Kamounia
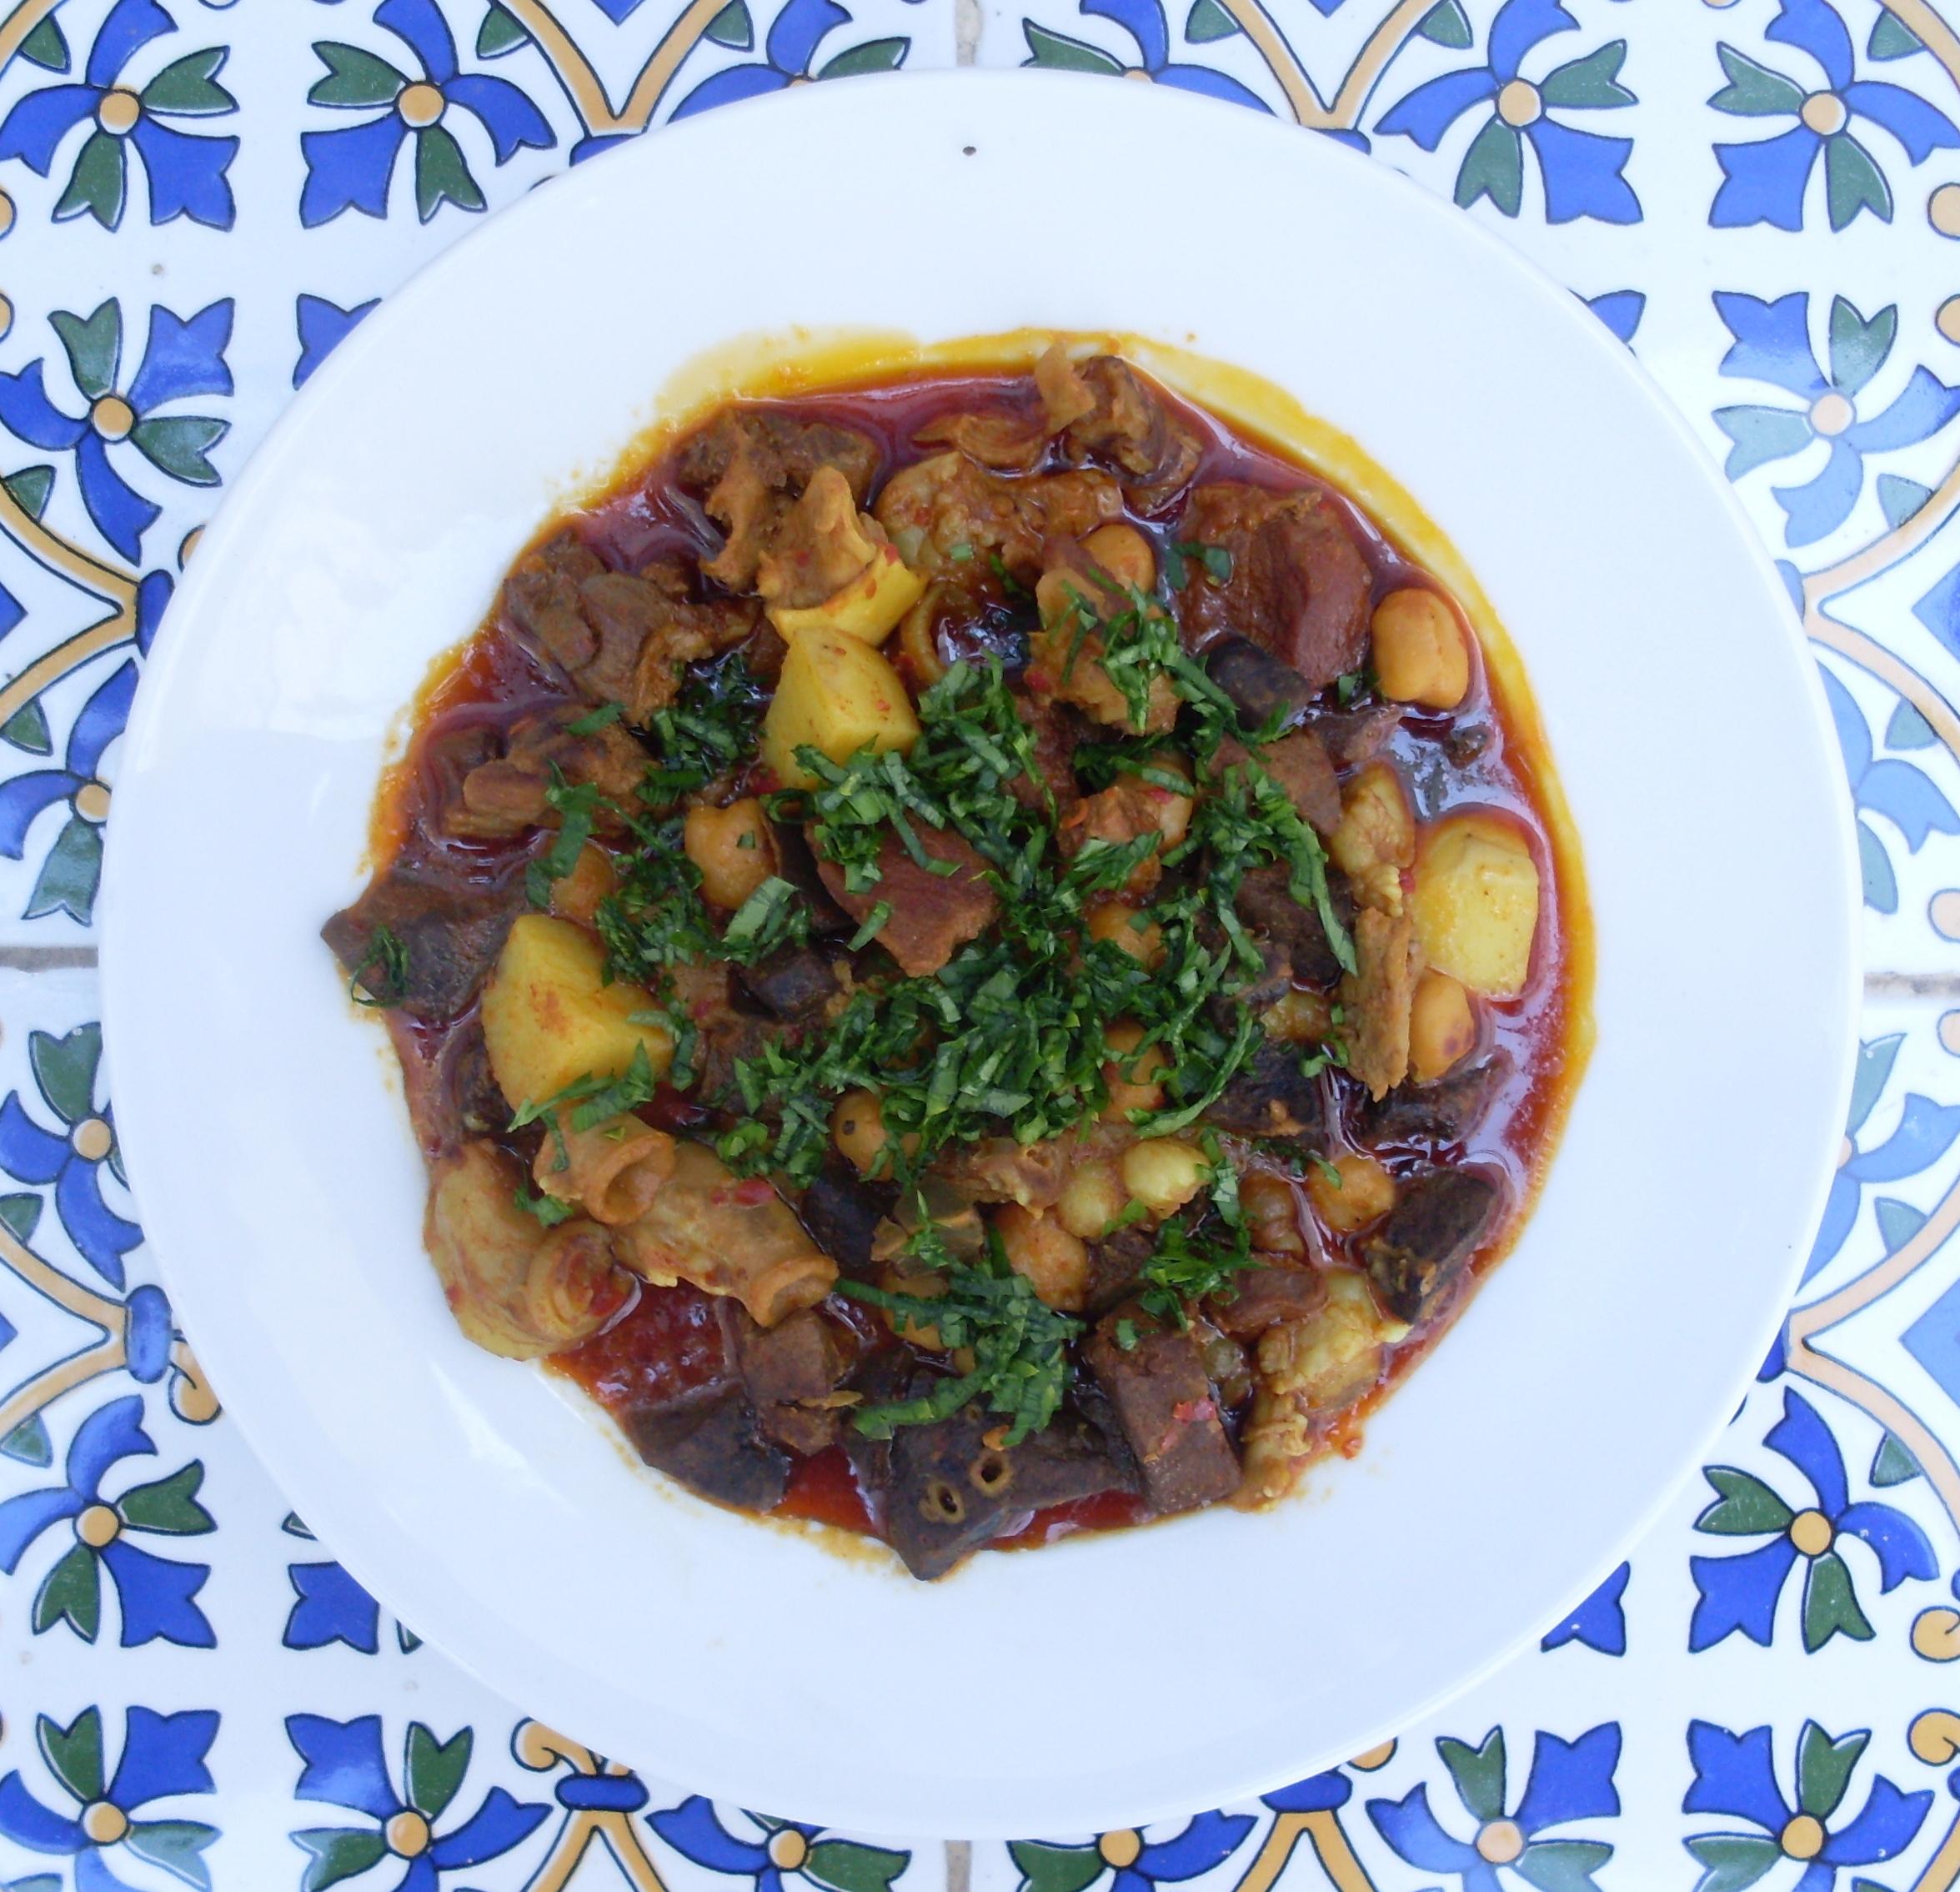
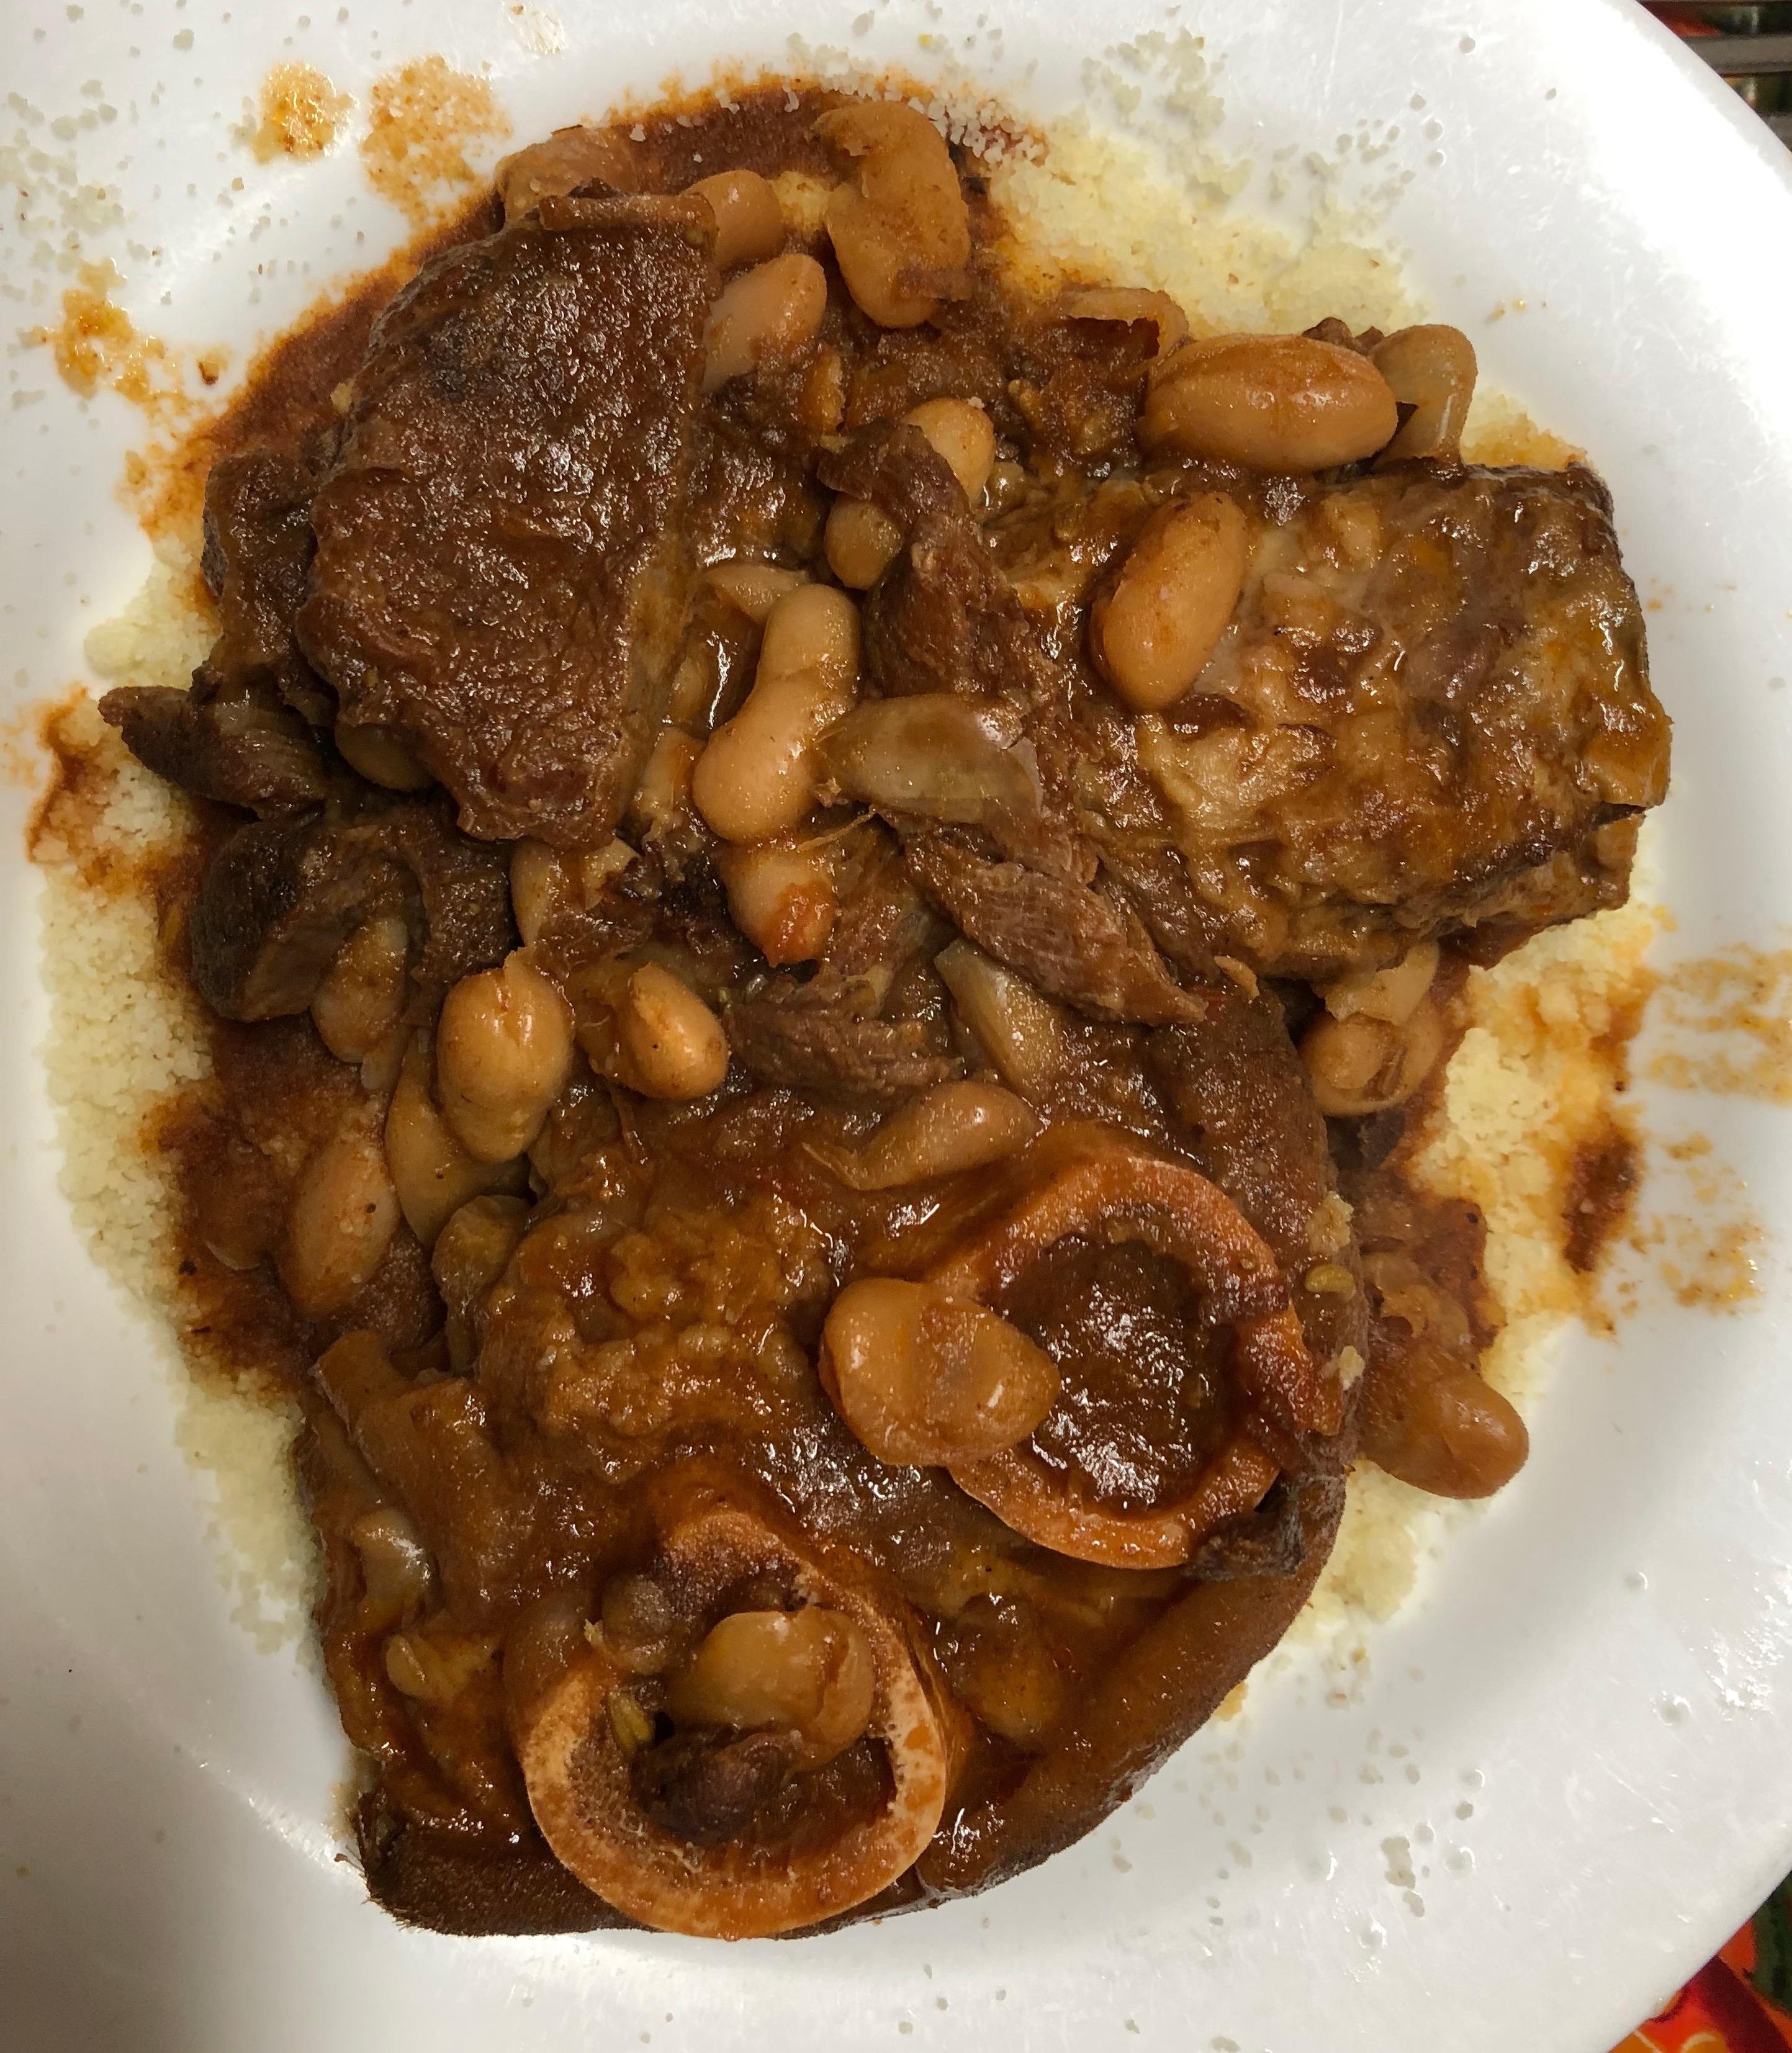
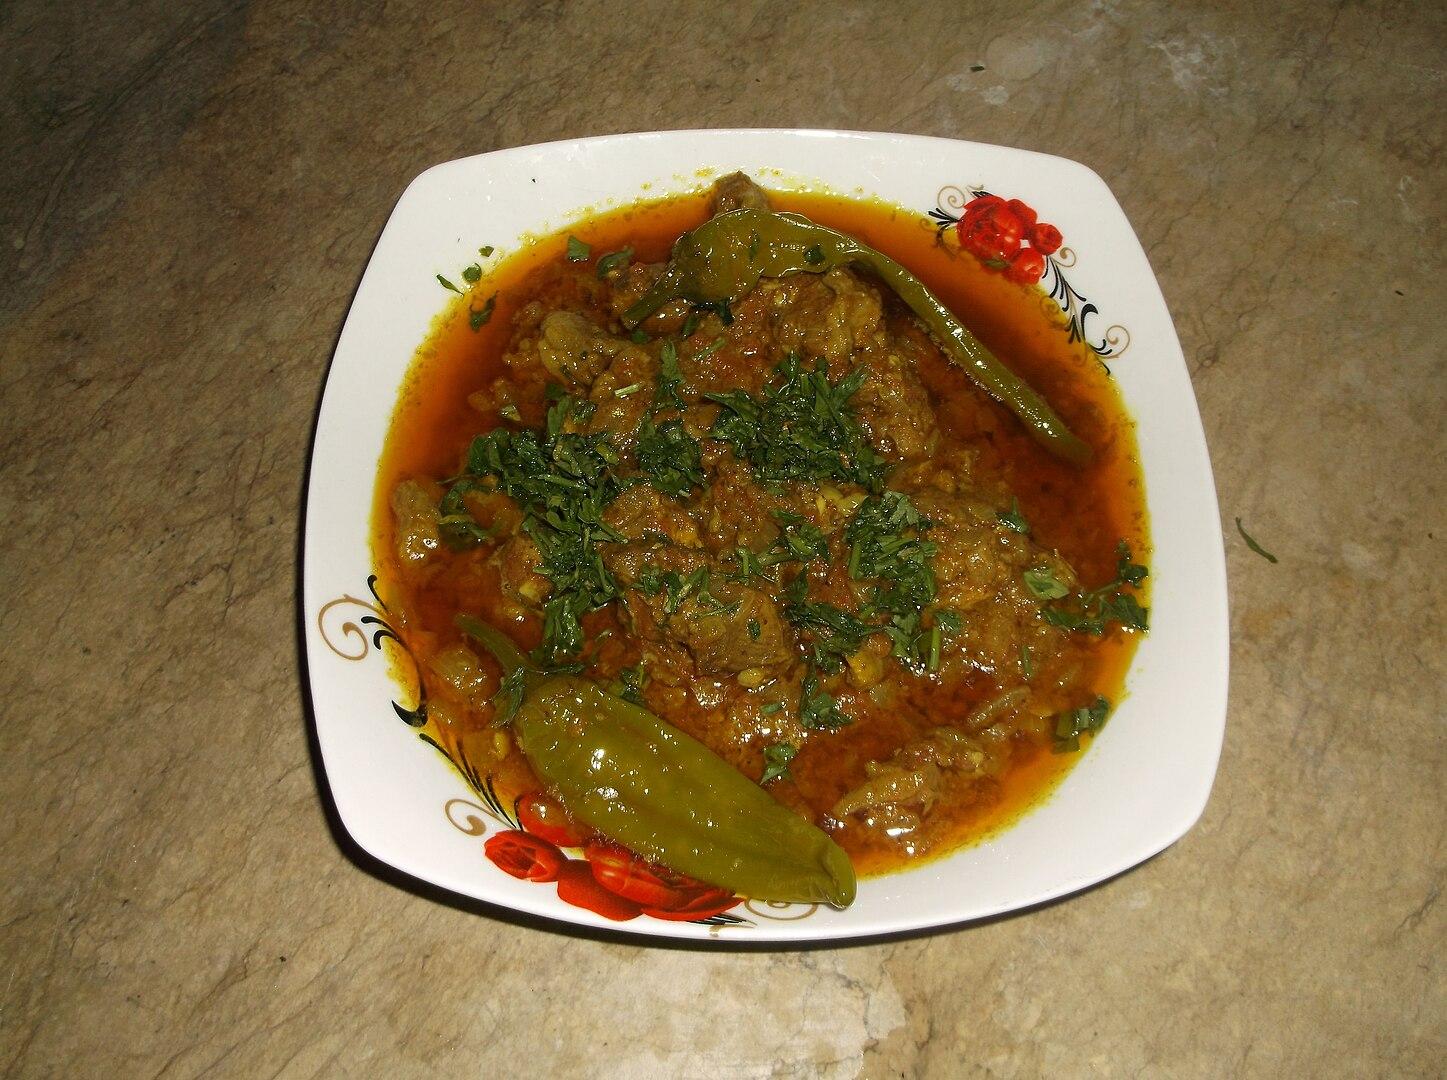
Also known as:
ar - Arabic: كمونية
arz - Egyptian Arabic: كمونيه
es - Spanish: Kamounia
fr - French: Kamounia
ig - Igbo: Kamounia
ja - Japanese: カンモーニーヤ
jv - Javanese: Kamounia
ru - Russian: Камуния
uk - Ukrainian: Камунія
Category: stew (liver, beef stew)
Cuisine: Sudanese, Egyptian, Tunisian
Associated cuisines: Sudanese, Egyptian, Tunisian
Area: Sudan, Egypt, Tunisia
Countries: Sudan, Egypt, Tunisia
Region: Northern Africa, , , ,
The dish is a beef and liver stew prepared with cumin.